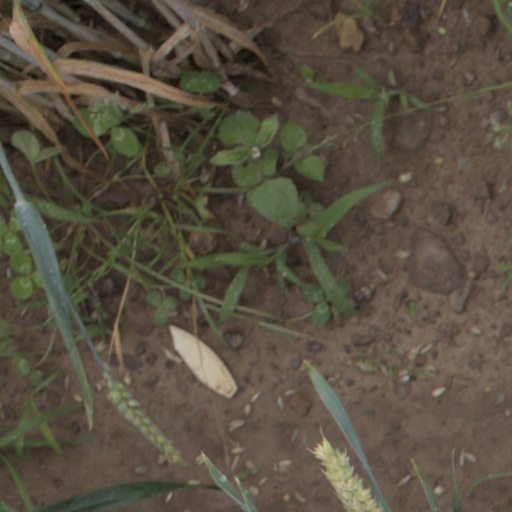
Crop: wheat